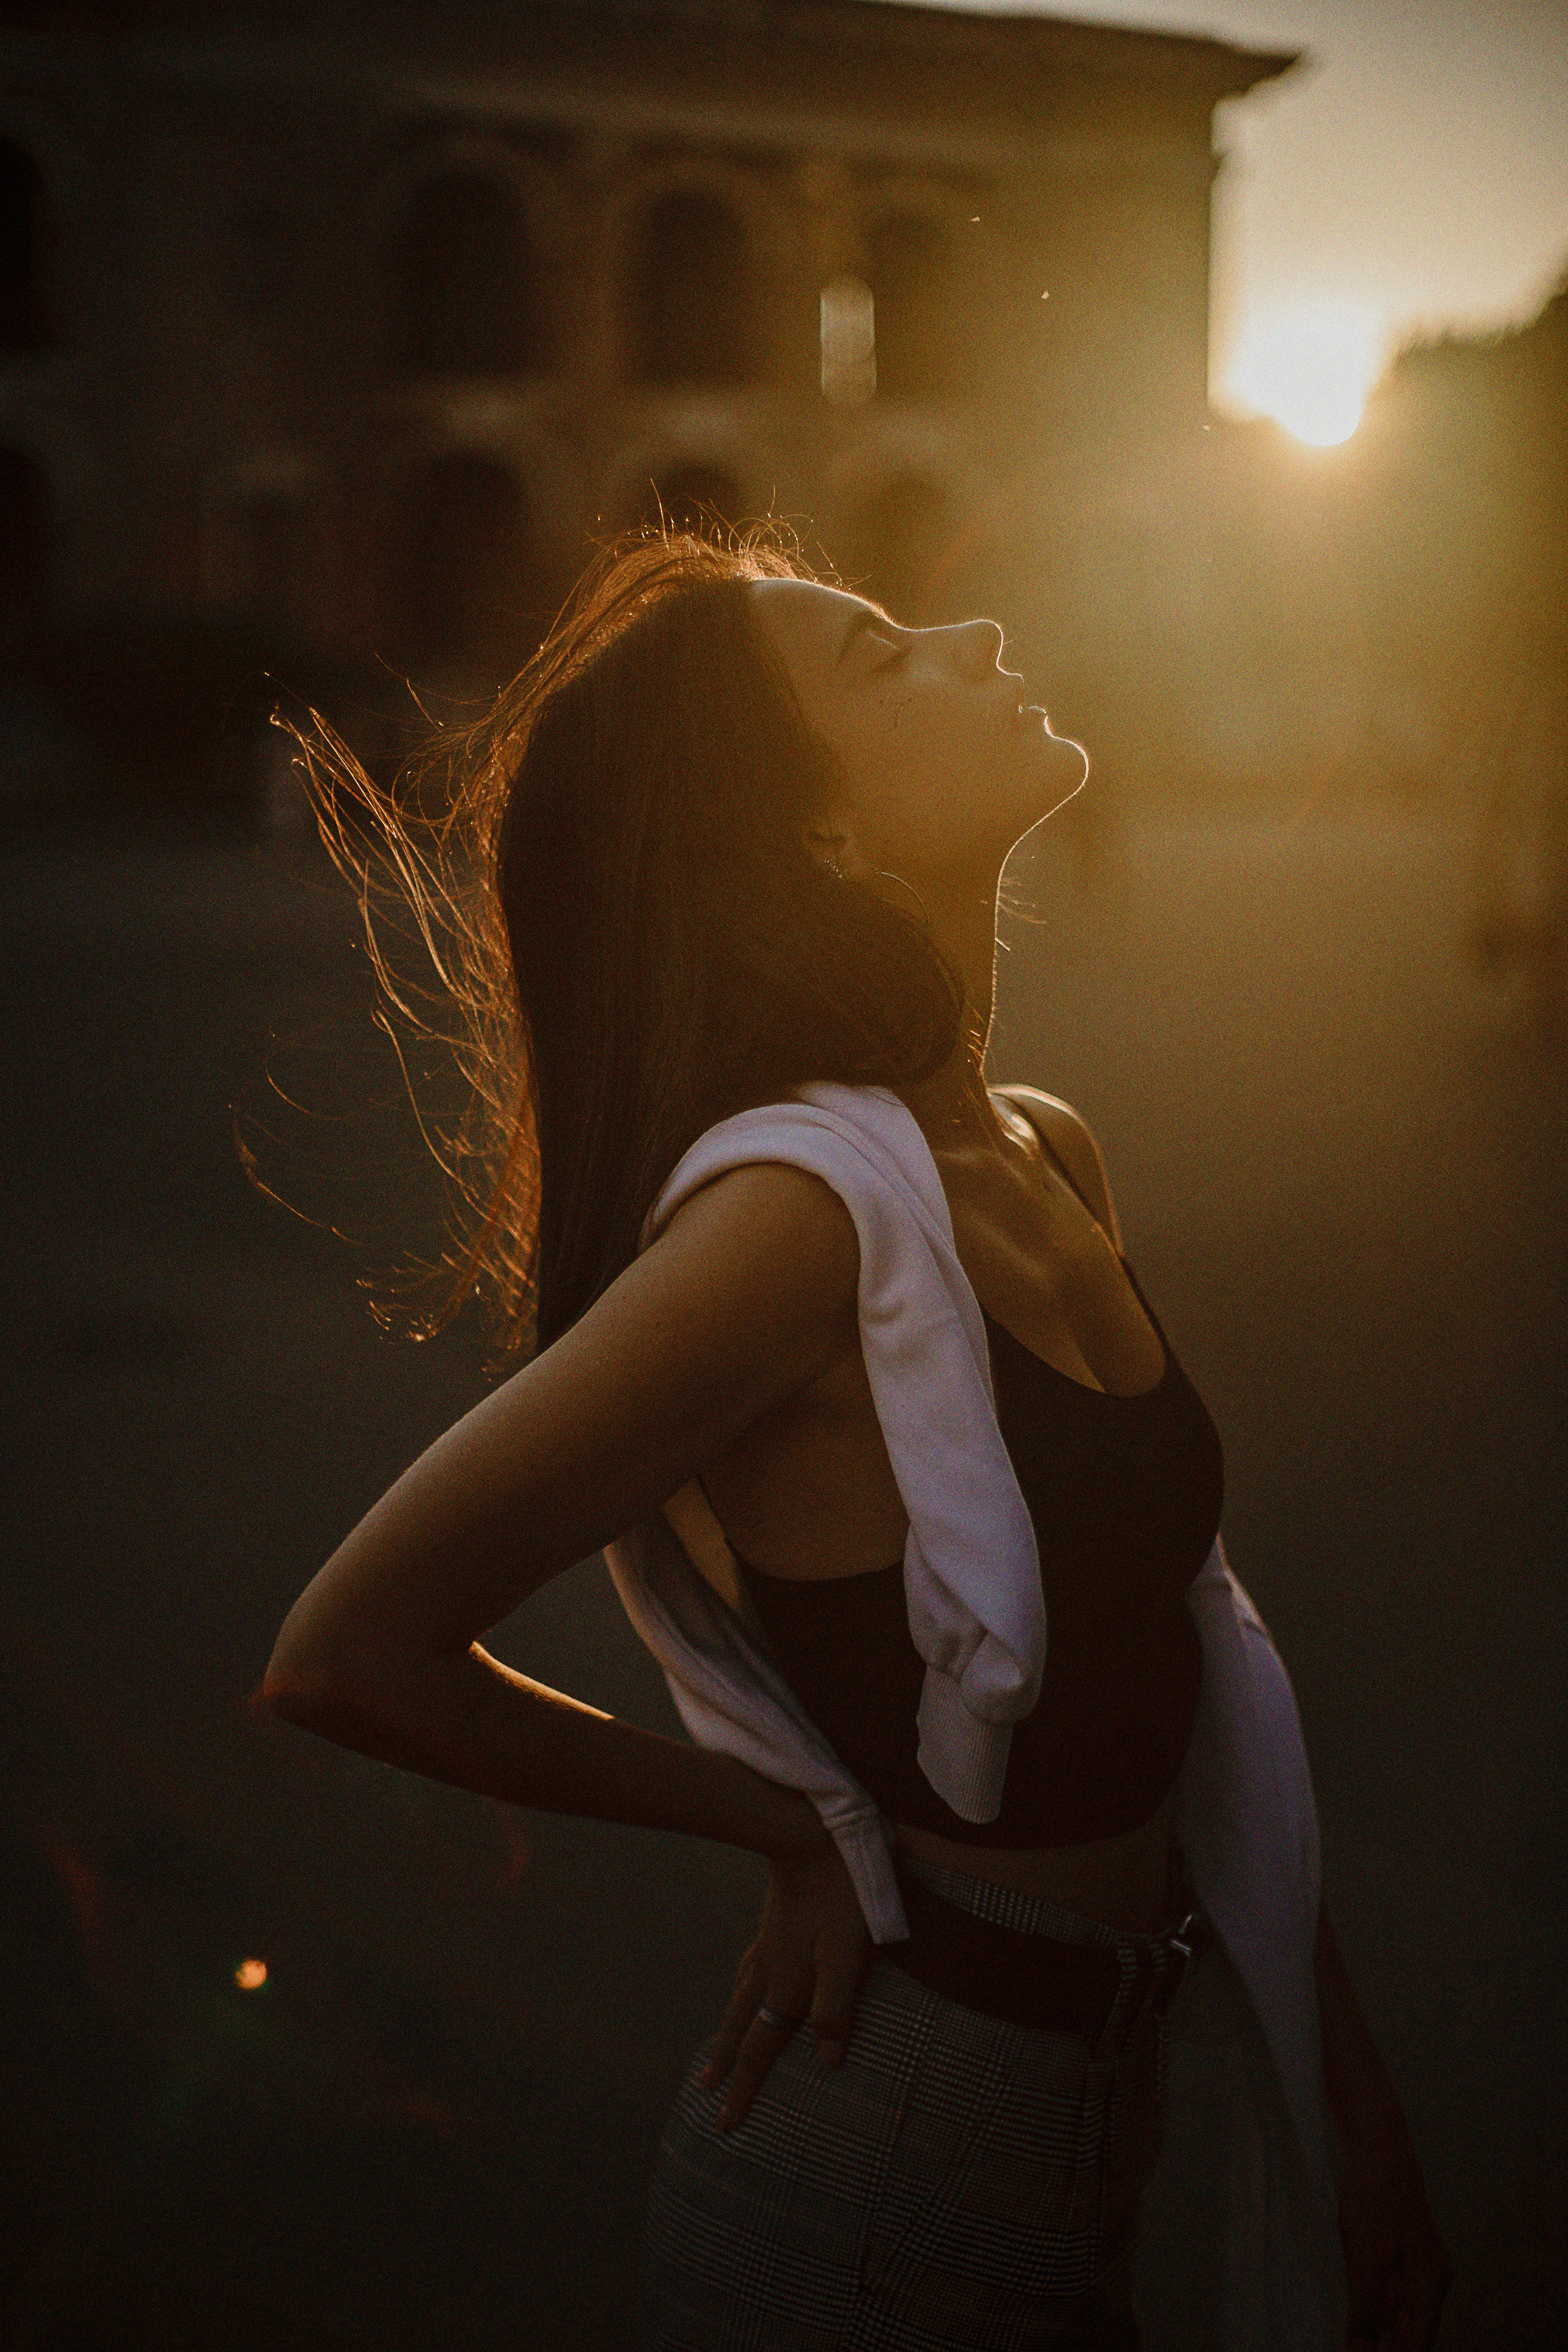
woman, flash photography, happy, sunlight, window, lens flare, People in nature, heat, Tints and shades, long hair, grass, backlighting, human leg, darkness, brown hair, art model, blond, sitting, shadow, reflection, night, fun, evening, cg artwork, sunrise, sunset, sun, romance, astronomical object, eyewear, portrait photography, photo shoot, performing arts, midnight